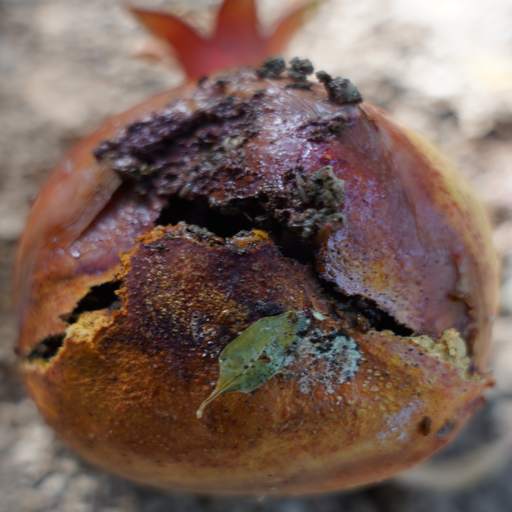
Label: Ectomyelois ceratoniae